Cairo, Indiana

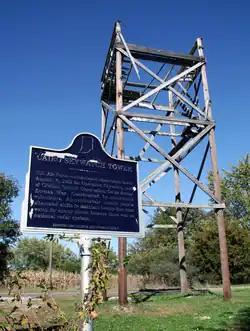
Cairo Skywatch Tower

In 1952 the US Air Force commissioned the construction of an observation tower in Cairo, which was built by local volunteers. Manned twenty-four hours a day, observers kept watch for enemy aircraft until being the advent of the national radar system.